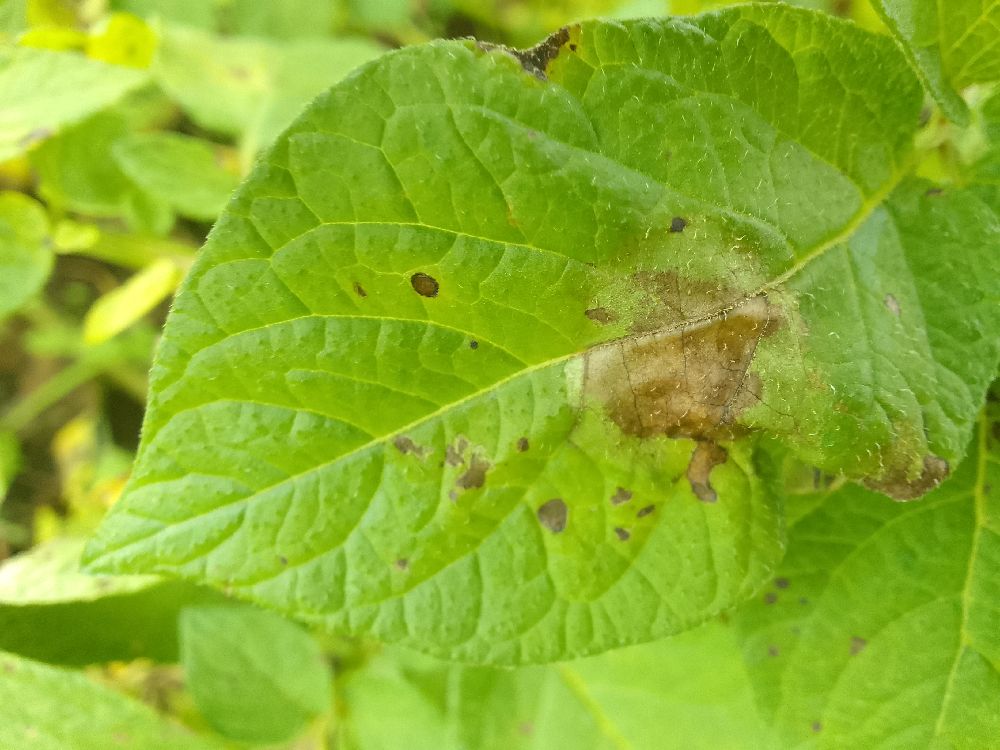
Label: Late blight